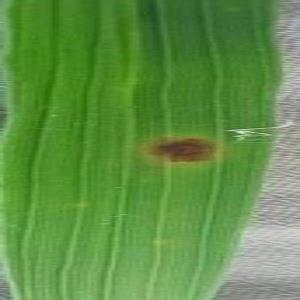
Disease: Brownspot